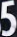
Number: 5